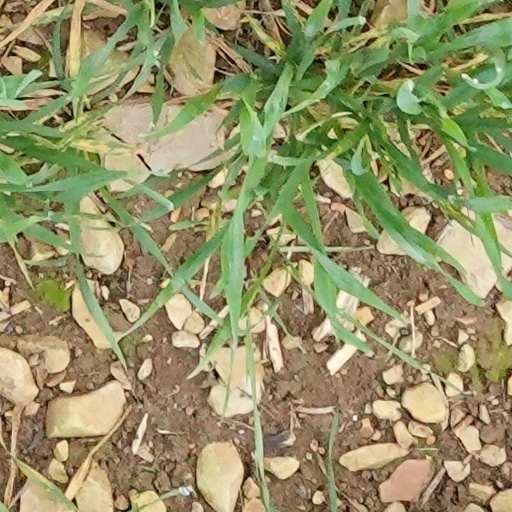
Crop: wheat